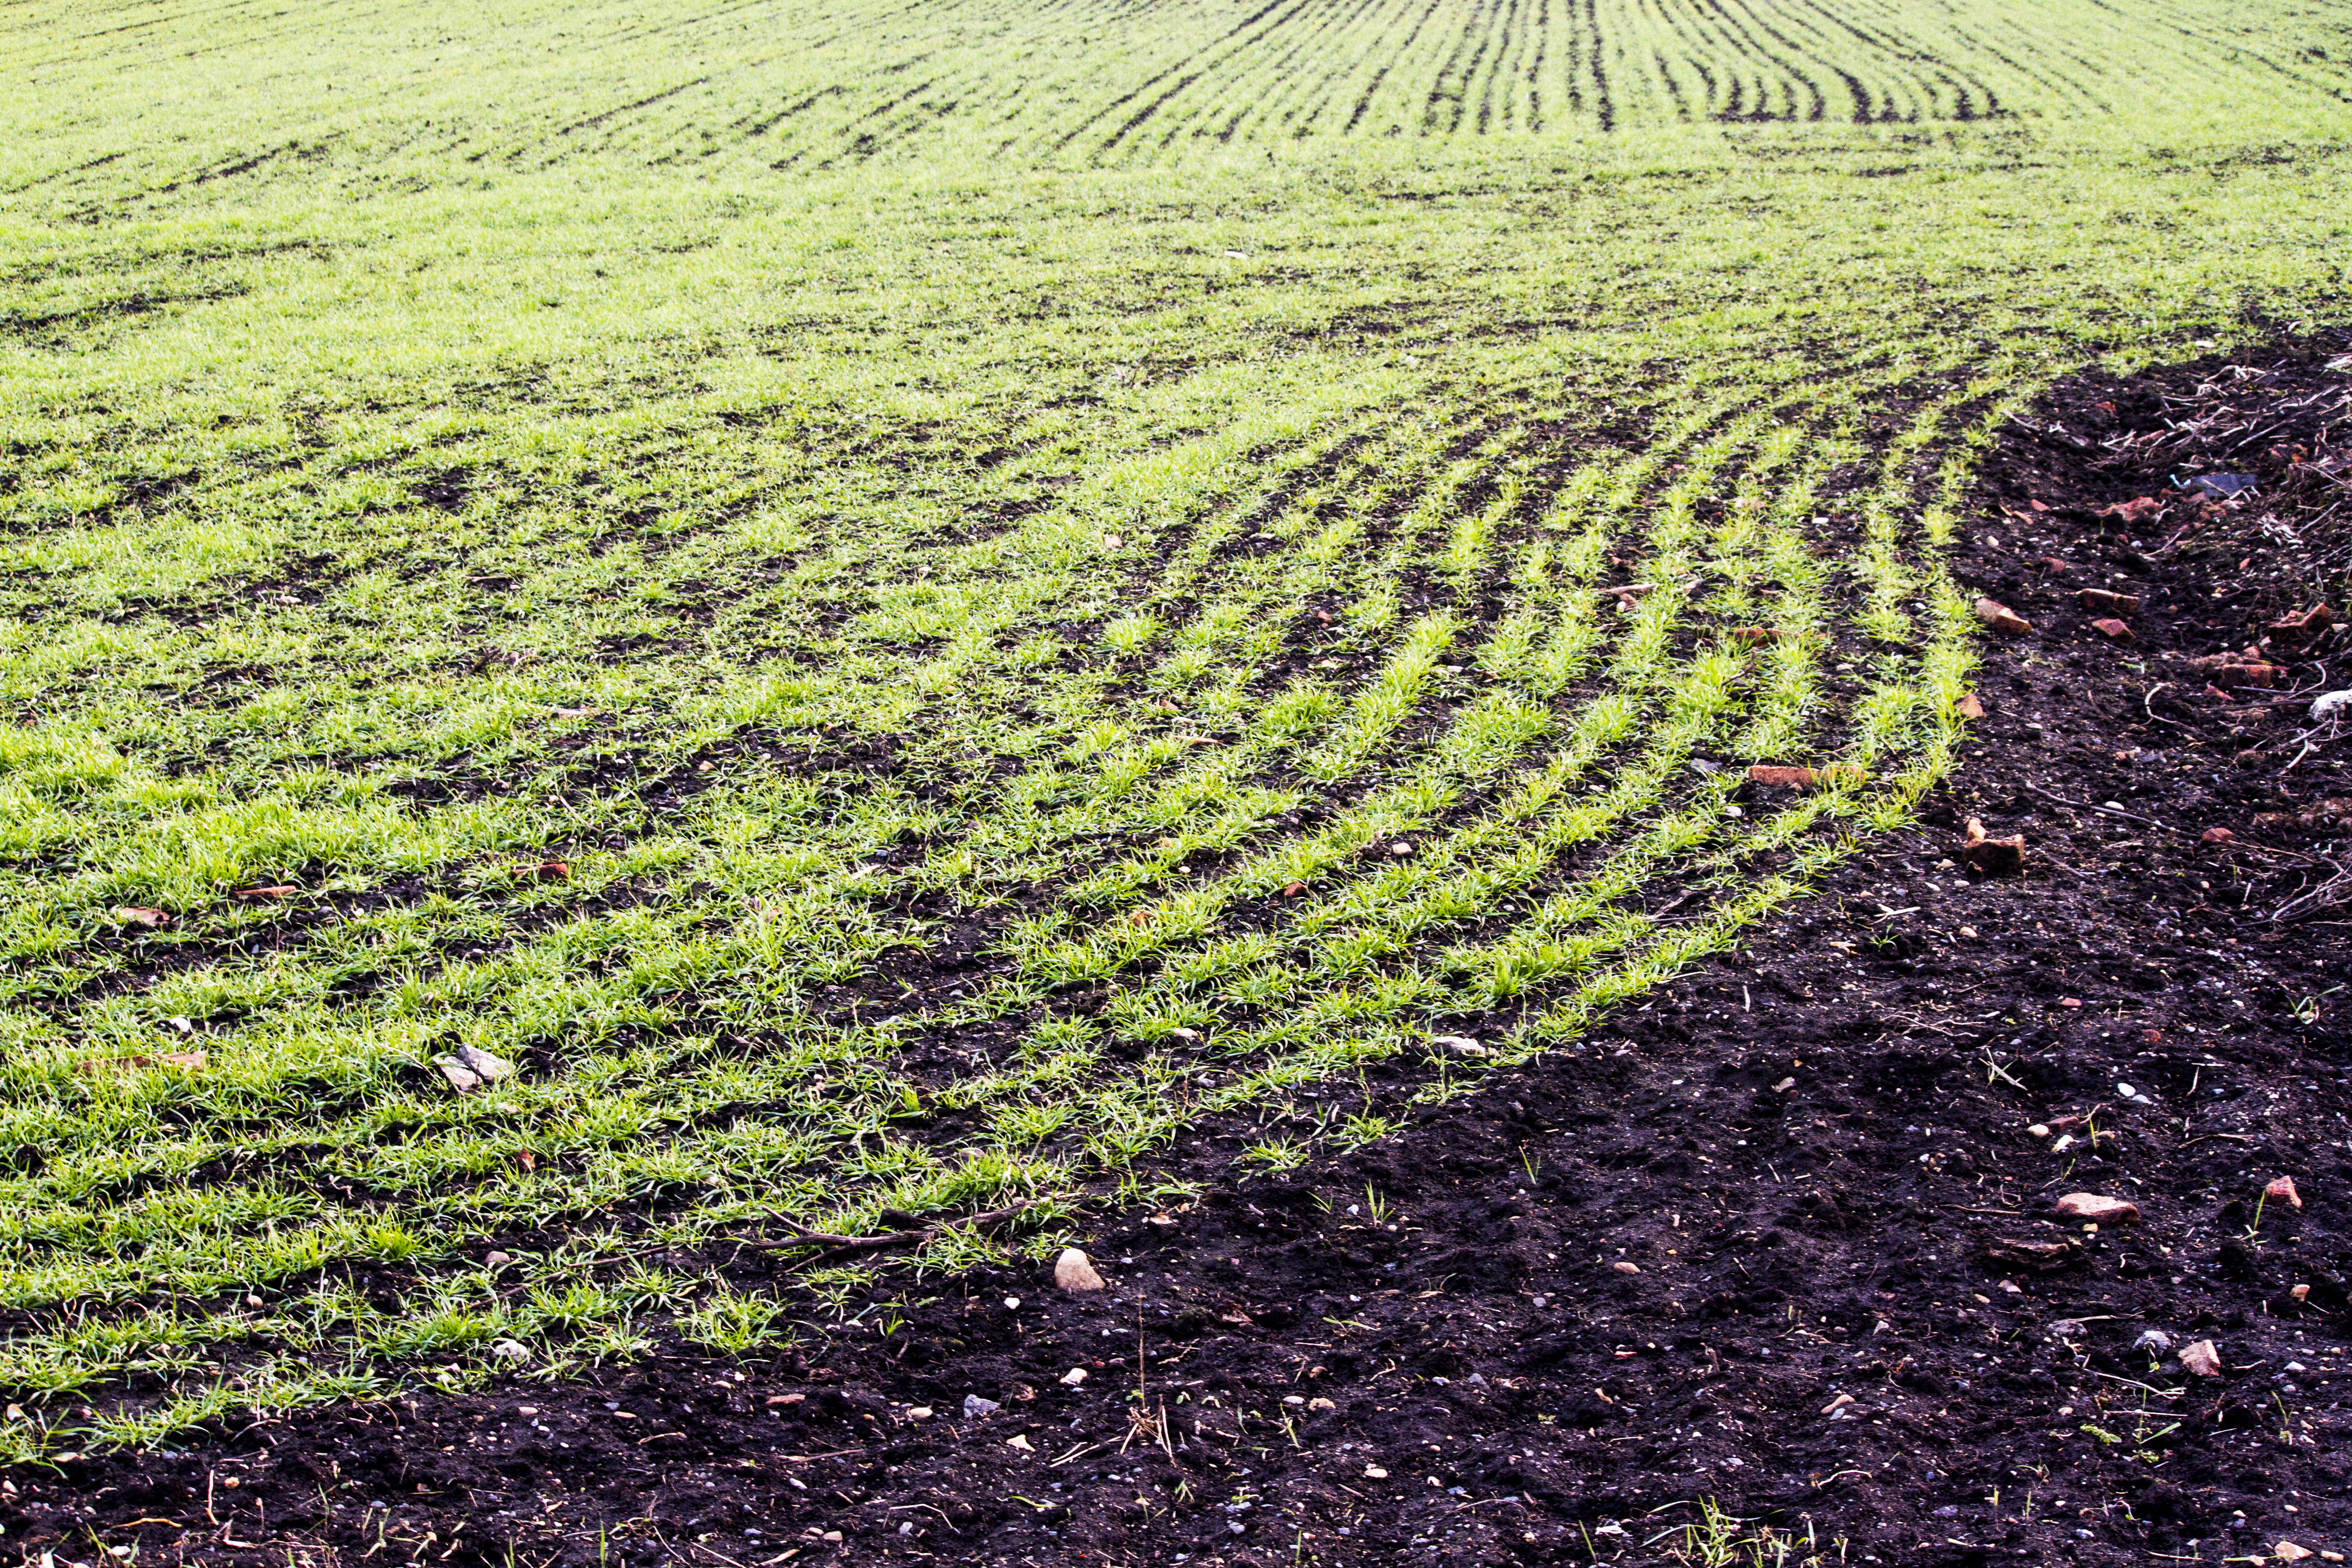
plant, field, flower, produce, crop, soil, agriculture, uk, cool image, shrub, plantation, i, ecosystem, peterborough, grass family